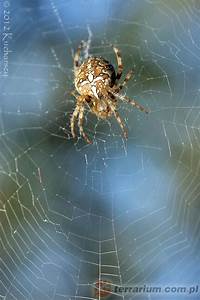
Label: spider